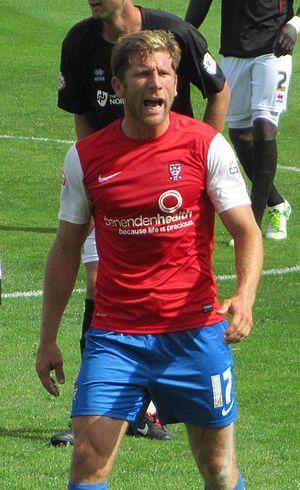
Richard Paul Wesley Cresswell, couramment appelé Richard Cresswell, est un footballeur puis entraîneur anglais, né le 20 septembre 1977 à Bridlington, Angleterre. Évoluant au poste d'attaquant, il est principalement connu pour ses saisons à York City, Sheffield Wednesday, Preston North End, Leeds United, Stoke City et Sheffield United ainsi que pour avoir été sélectionné en Angleterre espoirs.